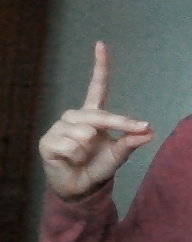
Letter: ta